Augustus Meredith Nanton

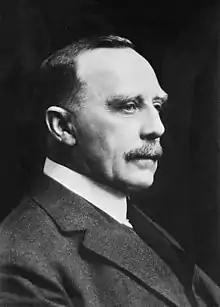

Sir Augustus Meredith Nanton (7 May 1860 – 24 April 1925) was one of the principal investors and developers of Western Canada, particularly at Winnipeg, Vancouver and Calgary. In the Canadian West, the town of Nanton, Alberta is named for him, and twelve cities and towns have streets named 'Nanton'. Committed to victory in the Great War, he gave over half of his fortune to the war effort and worked himself to an early grave supporting Canadian soldiers in Europe while maintaining Winnipeg's economy. In recognition of his war services he was knighted by George V in 1917 and made a Knight of the Order of St. John of Jerusalem. He died in office as President of The Dominion Bank in Toronto, but is most closely associated with Winnipeg, his home for over forty years and where he is buried.